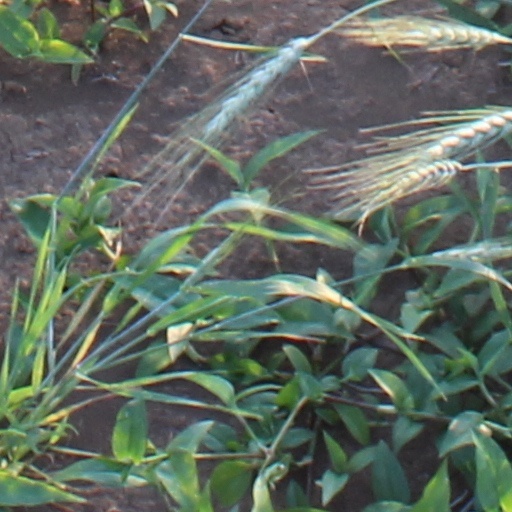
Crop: wheat